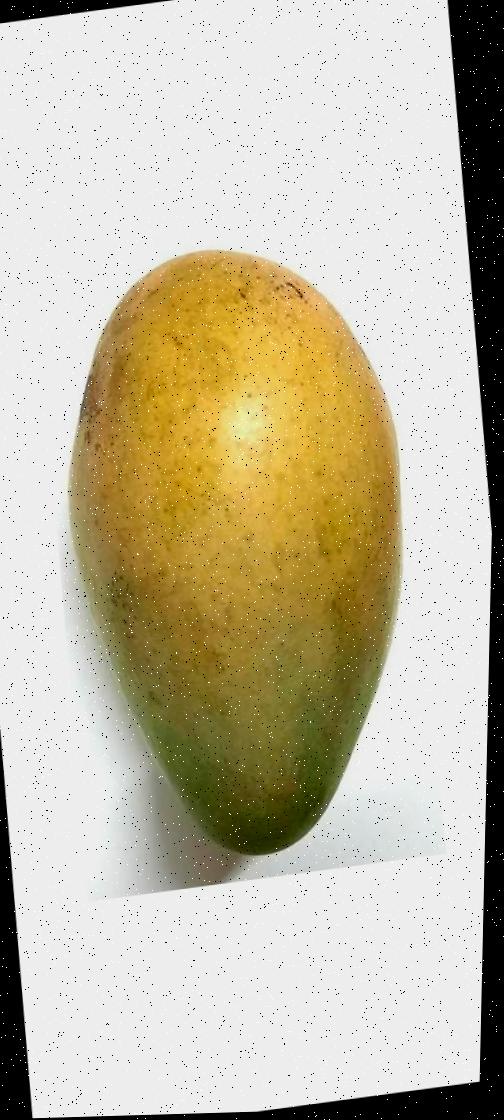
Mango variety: Shada